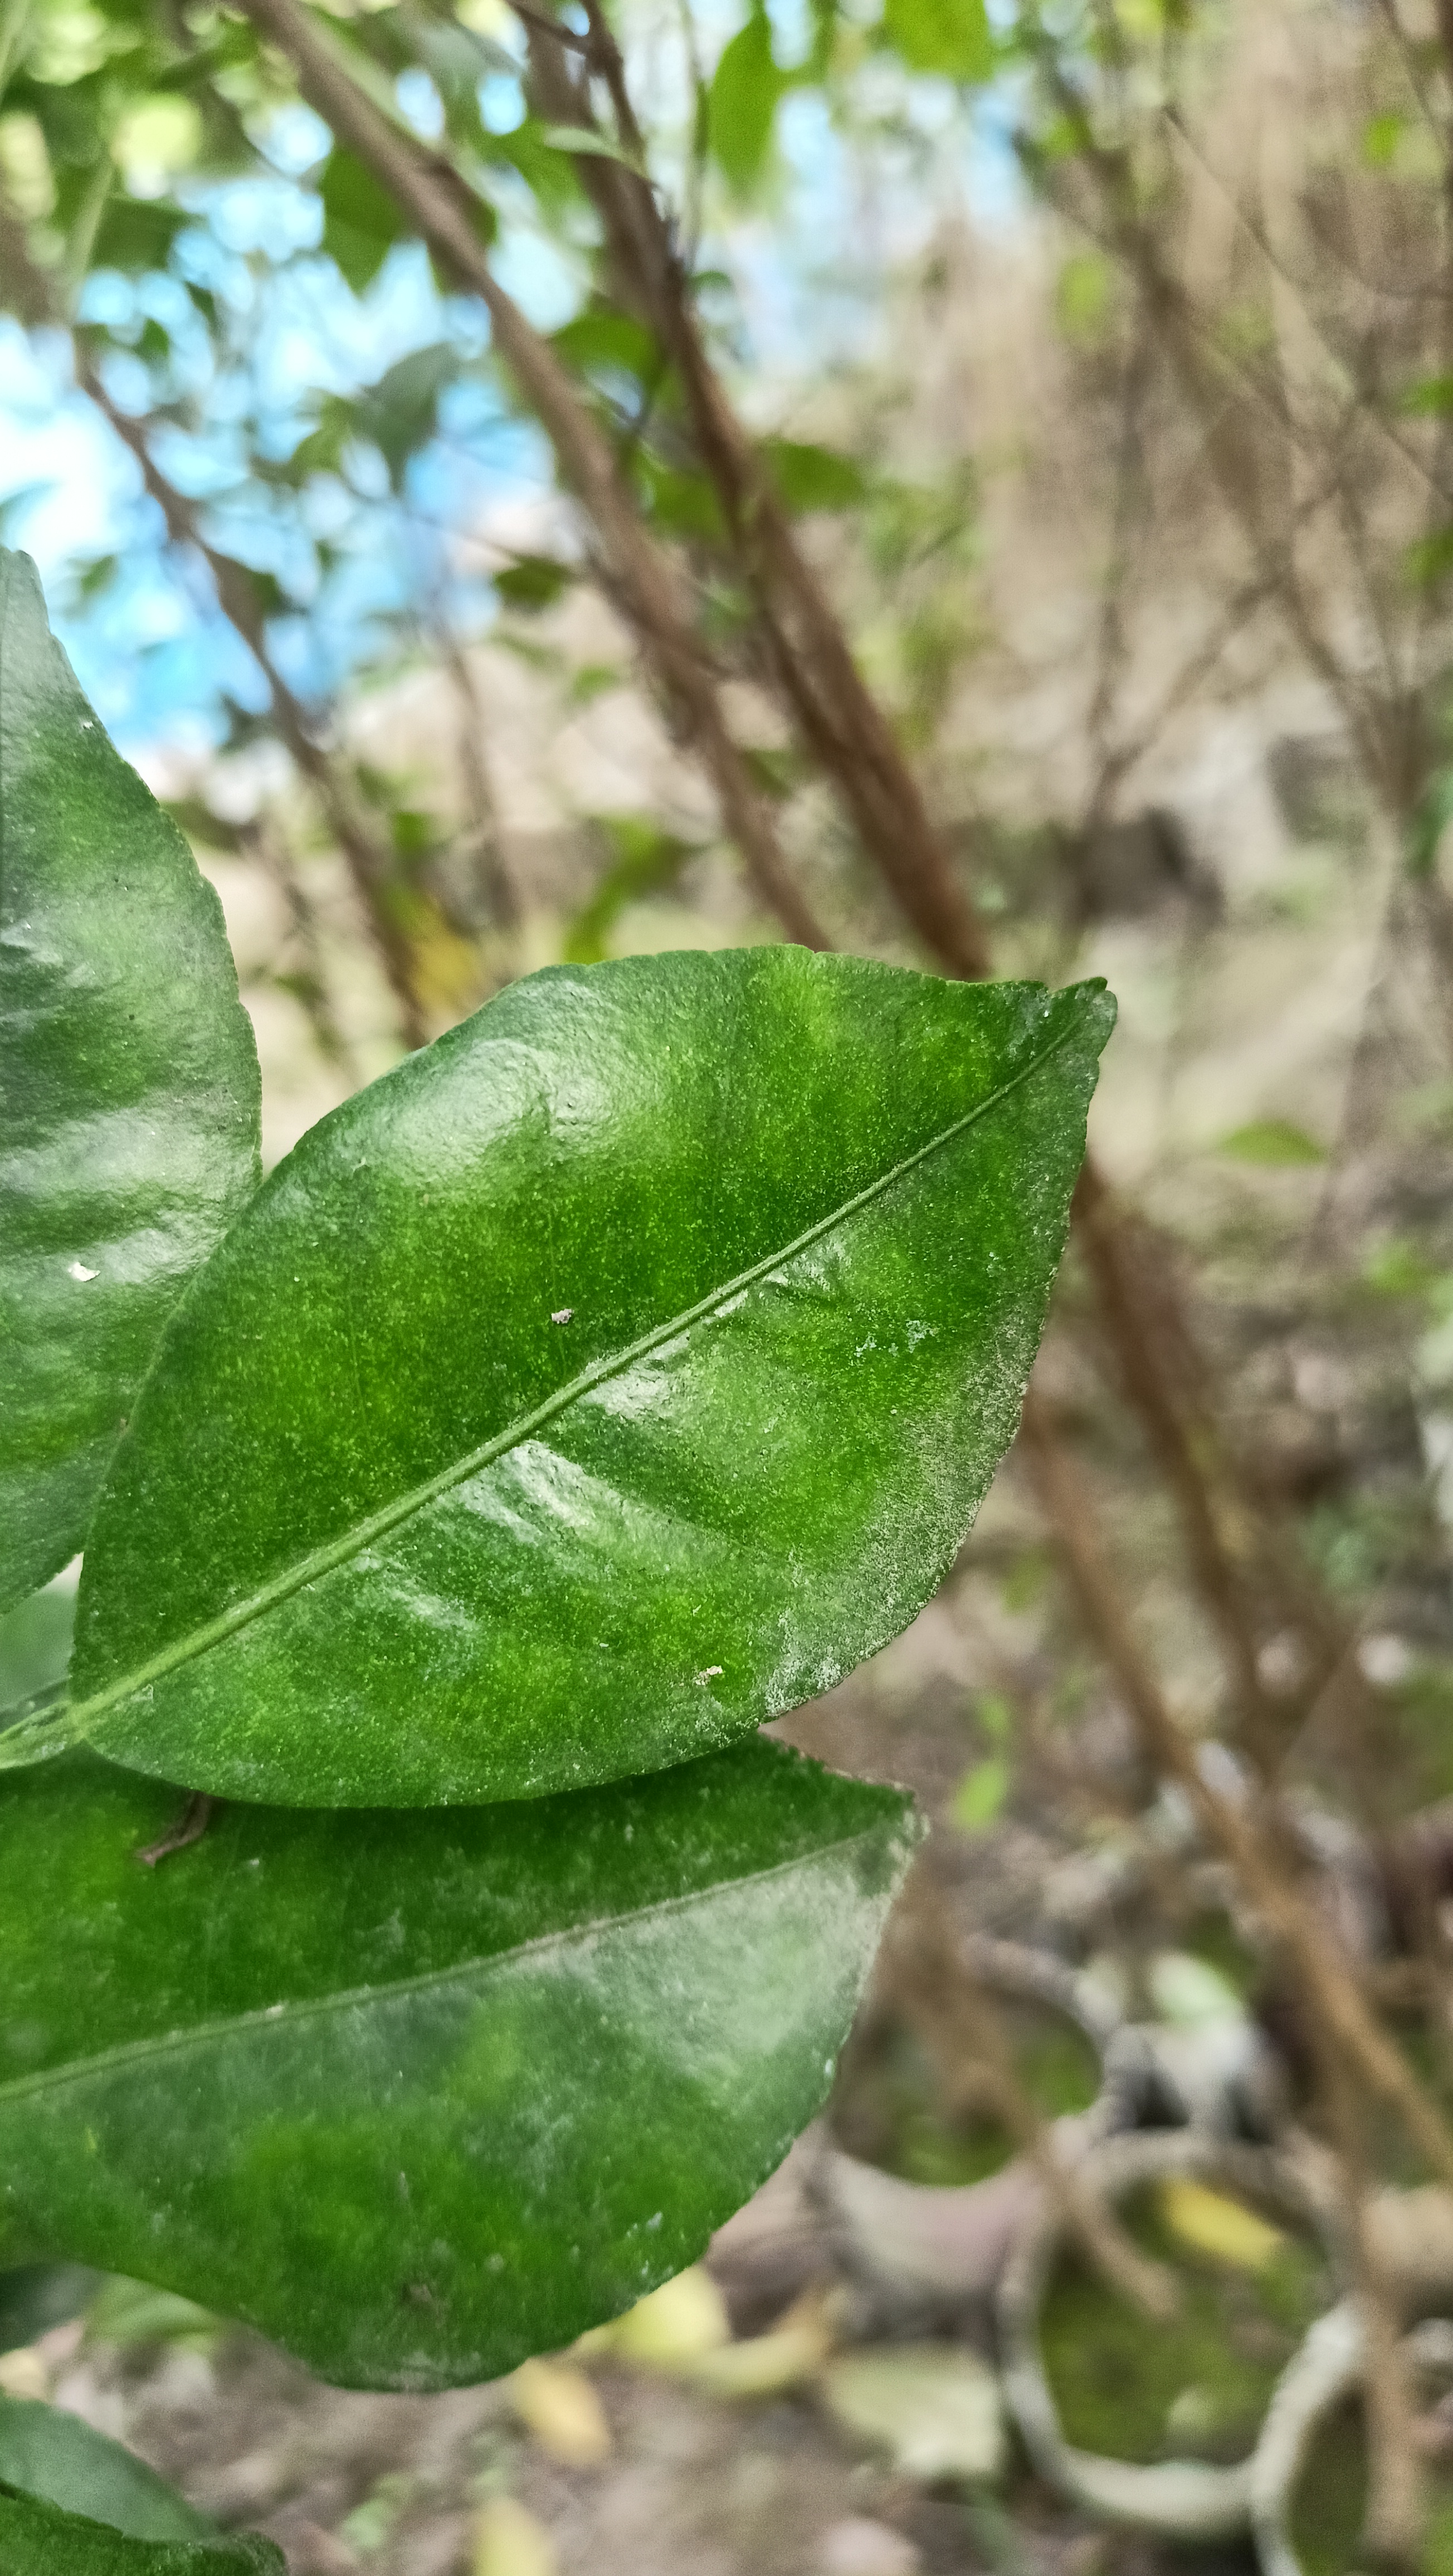
Mandarin leaf variety: China Mishti